Otto IV, Holy Roman Emperor

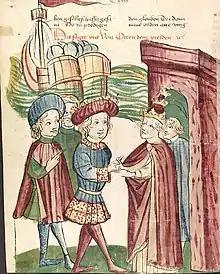
Otto IV and Pope Innocent III shake hands

After abandoning Rome, Otto marched north, reaching Pisa by 20 November. Here, probably advised by Peter of Celano and Dipold, Count of Acerra, he was convinced to abandon his earlier promises. Otto immediately worked to restore imperial power in Italy. After his consecration by the pope, he promised to restore the lands bequeathed to the church by the countess Matilda of Tuscany nearly a century before and not to move against Frederick, King of Sicily. He quickly broke all his promises.